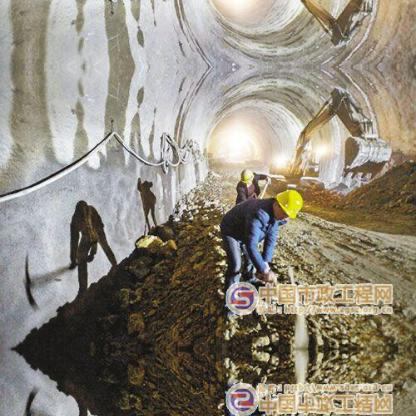
Objects in the image:
label: helmet
label: helmet